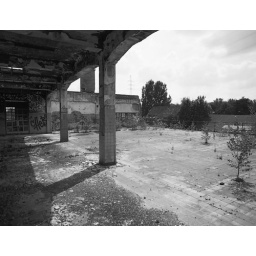
View from the roof of the main building of the abandoned Schotte factory in Belgium